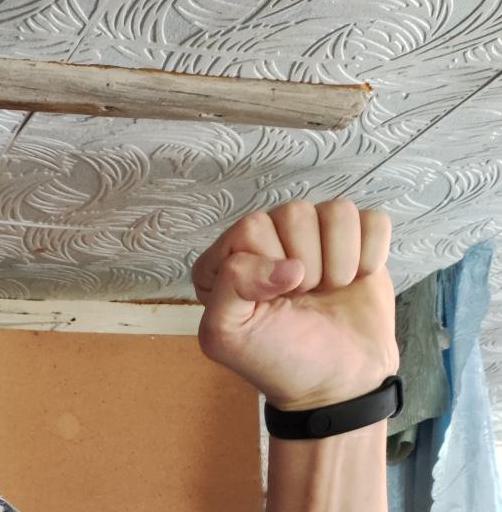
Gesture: fist